Financial technology

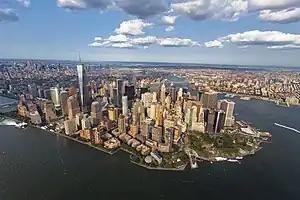
New York City, the world's principal fintech and financial center

Financial technology (abbreviated as fintech) refers to the application of innovative technologies to products and services in the financial industry. This broad term encompasses a wide array of technological advancements in financial services, including mobile banking, online lending platforms, digital payment systems, robo-advisors, and blockchain-based applications such as cryptocurrencies. Financial technology companies include both startups and established technology and financial firms that aim to improve, complement, or replace traditional financial services.